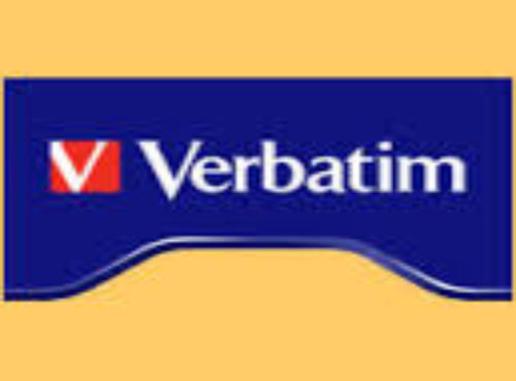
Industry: Necessities